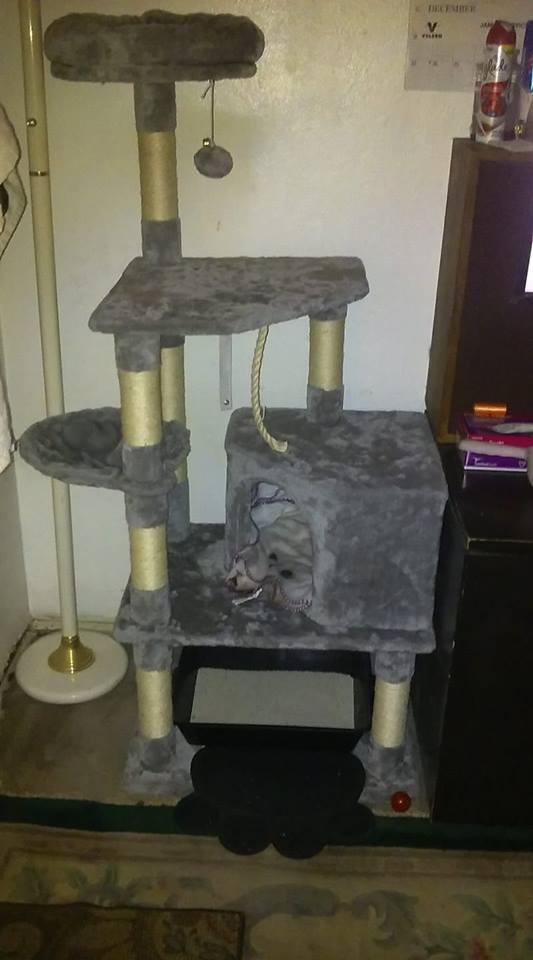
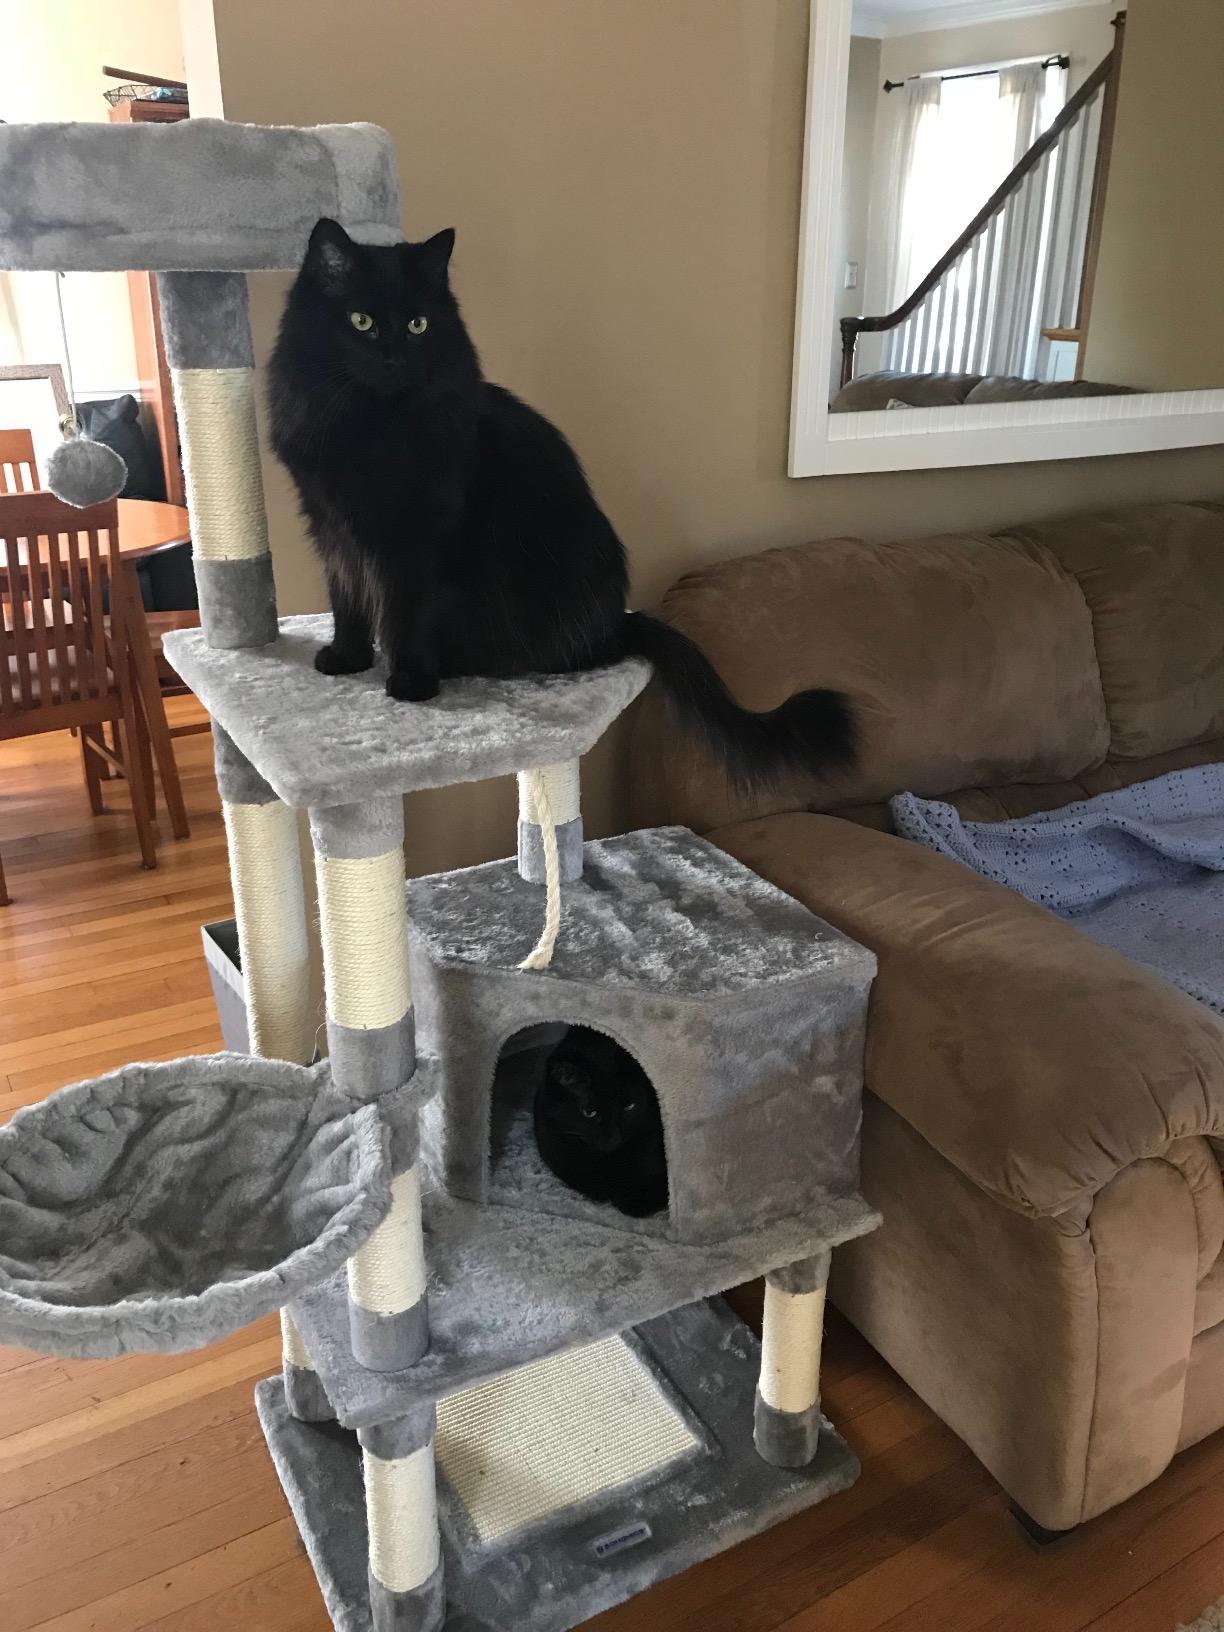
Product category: items_cat tree
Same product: yes